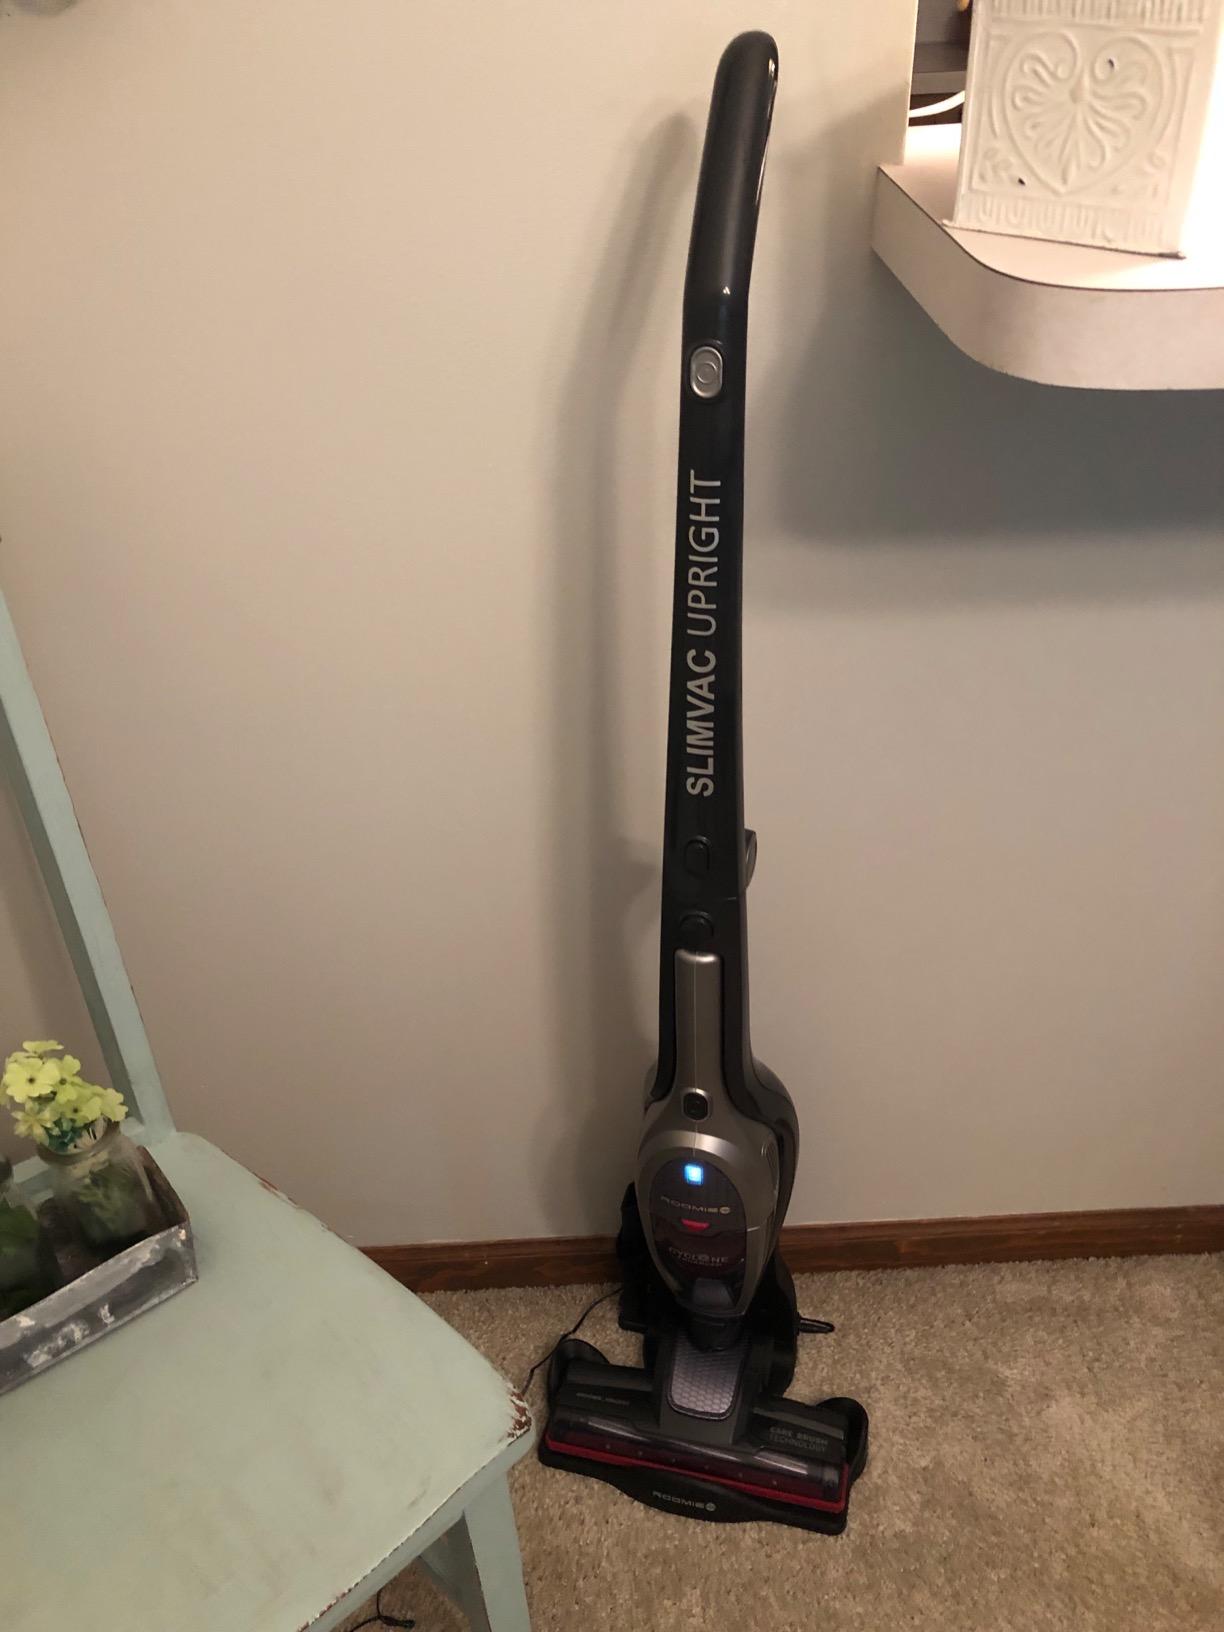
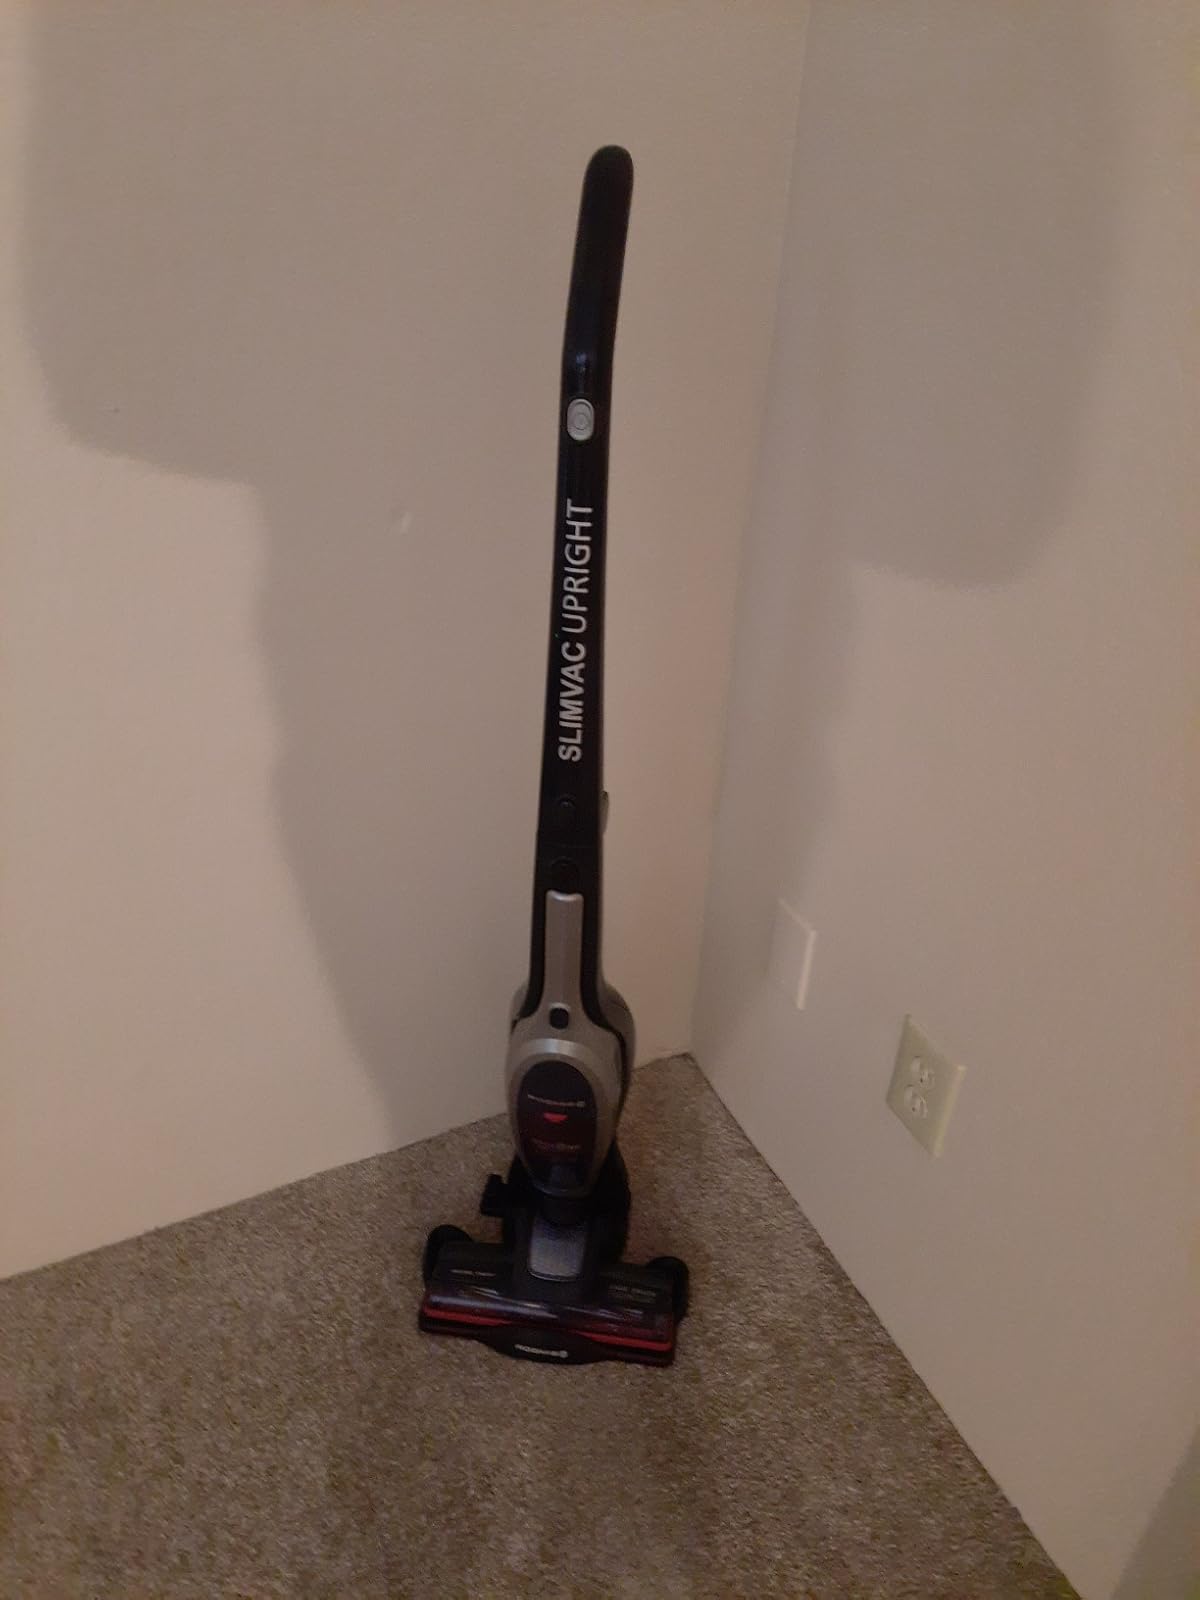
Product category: items_vacuum
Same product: yes